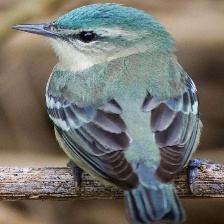
Species: CERULEAN WARBLER
Scientific name: SETOPHAGA CERULEA